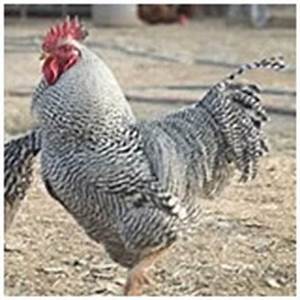
Label: gallina